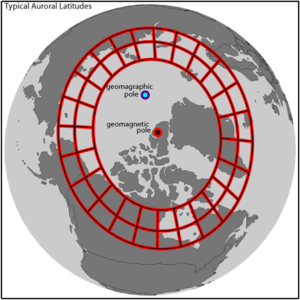
Polarlys
Kort over nordpolen, som viser at nordlyset ses i et ringområde om den magnetiske sydpol (rød-sort prik) (ikke den geografiske nordpol (turkis-sort prik) hvorom jorden roterer).
Sydlys og nordlys kan ses, når solvinden er kraftigere end normalt med store elektriske udladninger, der slynger elektrisk ladede partikler mod jorden.